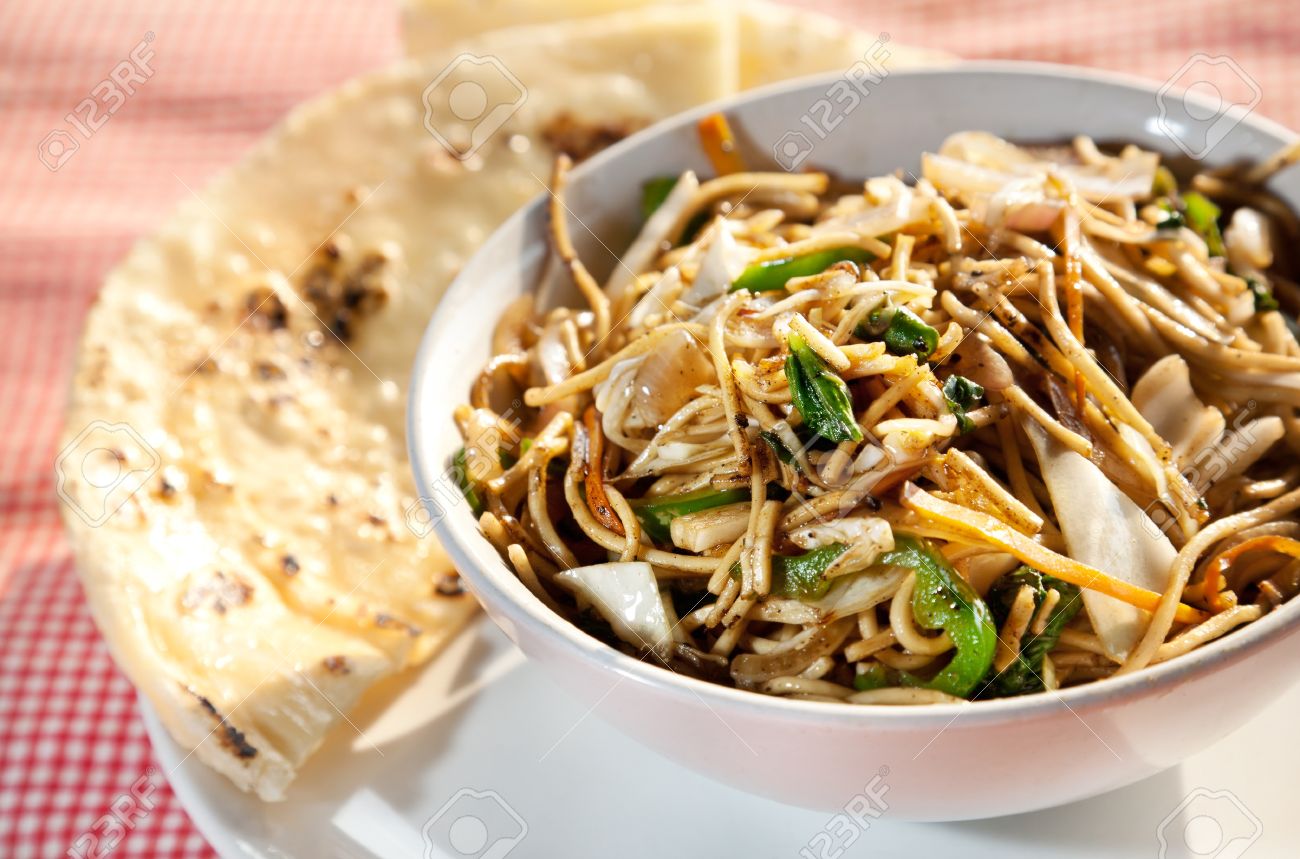
Dish: butter_naan